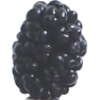
Label: Mulberry 1